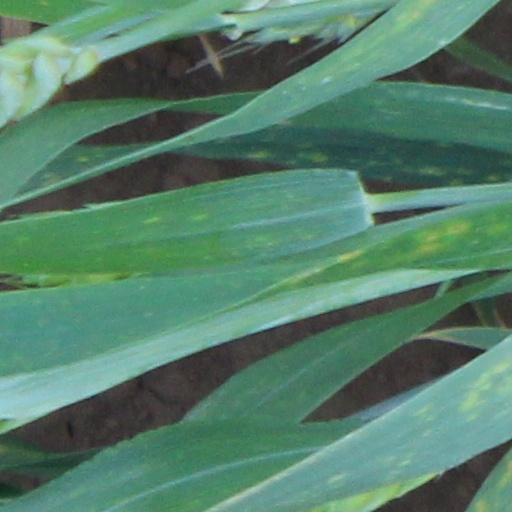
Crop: wheat